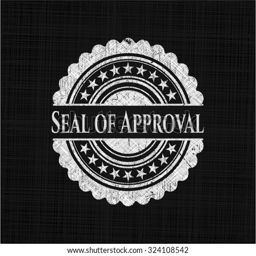
seal of approval chalkboard emblem written on a blackboard